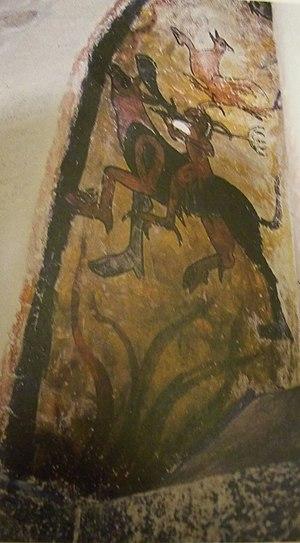
Fresque à la Chapelle Saint Sixte d'Aubignan, Vaucluse, France
La chapelle Saint-Sixte est une chapelle désaffectée d'architecture romane située dans la commune française d'Aubignan. Elle aurait été, à l'origine, église paroissiale.